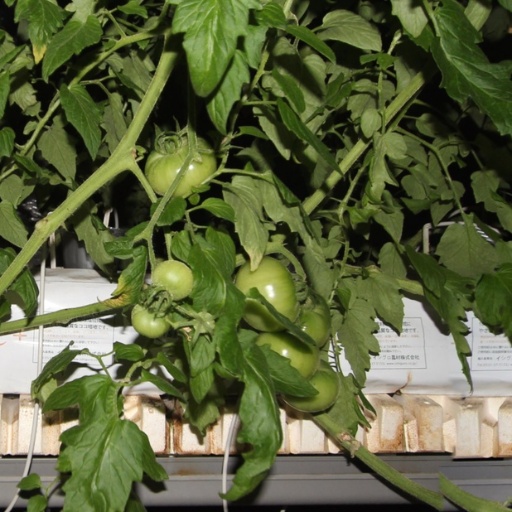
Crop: tomato